Song of Dorang-seonbi and Cheongjeong-gaksi

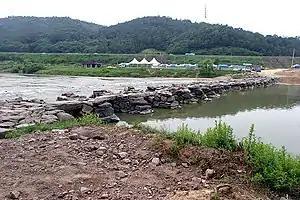
Traditional Korean bridge

The distraught Cheongjeong-gaksi refuses to eat or drink for a hundred days. The sound of her wailing reaches the celestial Geumsang Temple of Mount Anhe. The Sage of the Temple visits to tell her to fill a gourd dipper with rice in order to see her dead husband. When she pours the rice into the dipper, every grain vanishes. Next, the Sage tells her to dig a pit with her bare hands in the coldest winter; she must enter the pit wearing the panties she had worn on her night with Dorang-seonbi, then undress and put her panties in the pit. Though she does this, the Sage refuses to show her her husband until she brings him a being or an object called a , which is "the sort of thing that gathers rock and makes it split, and gathers water and makes it split."